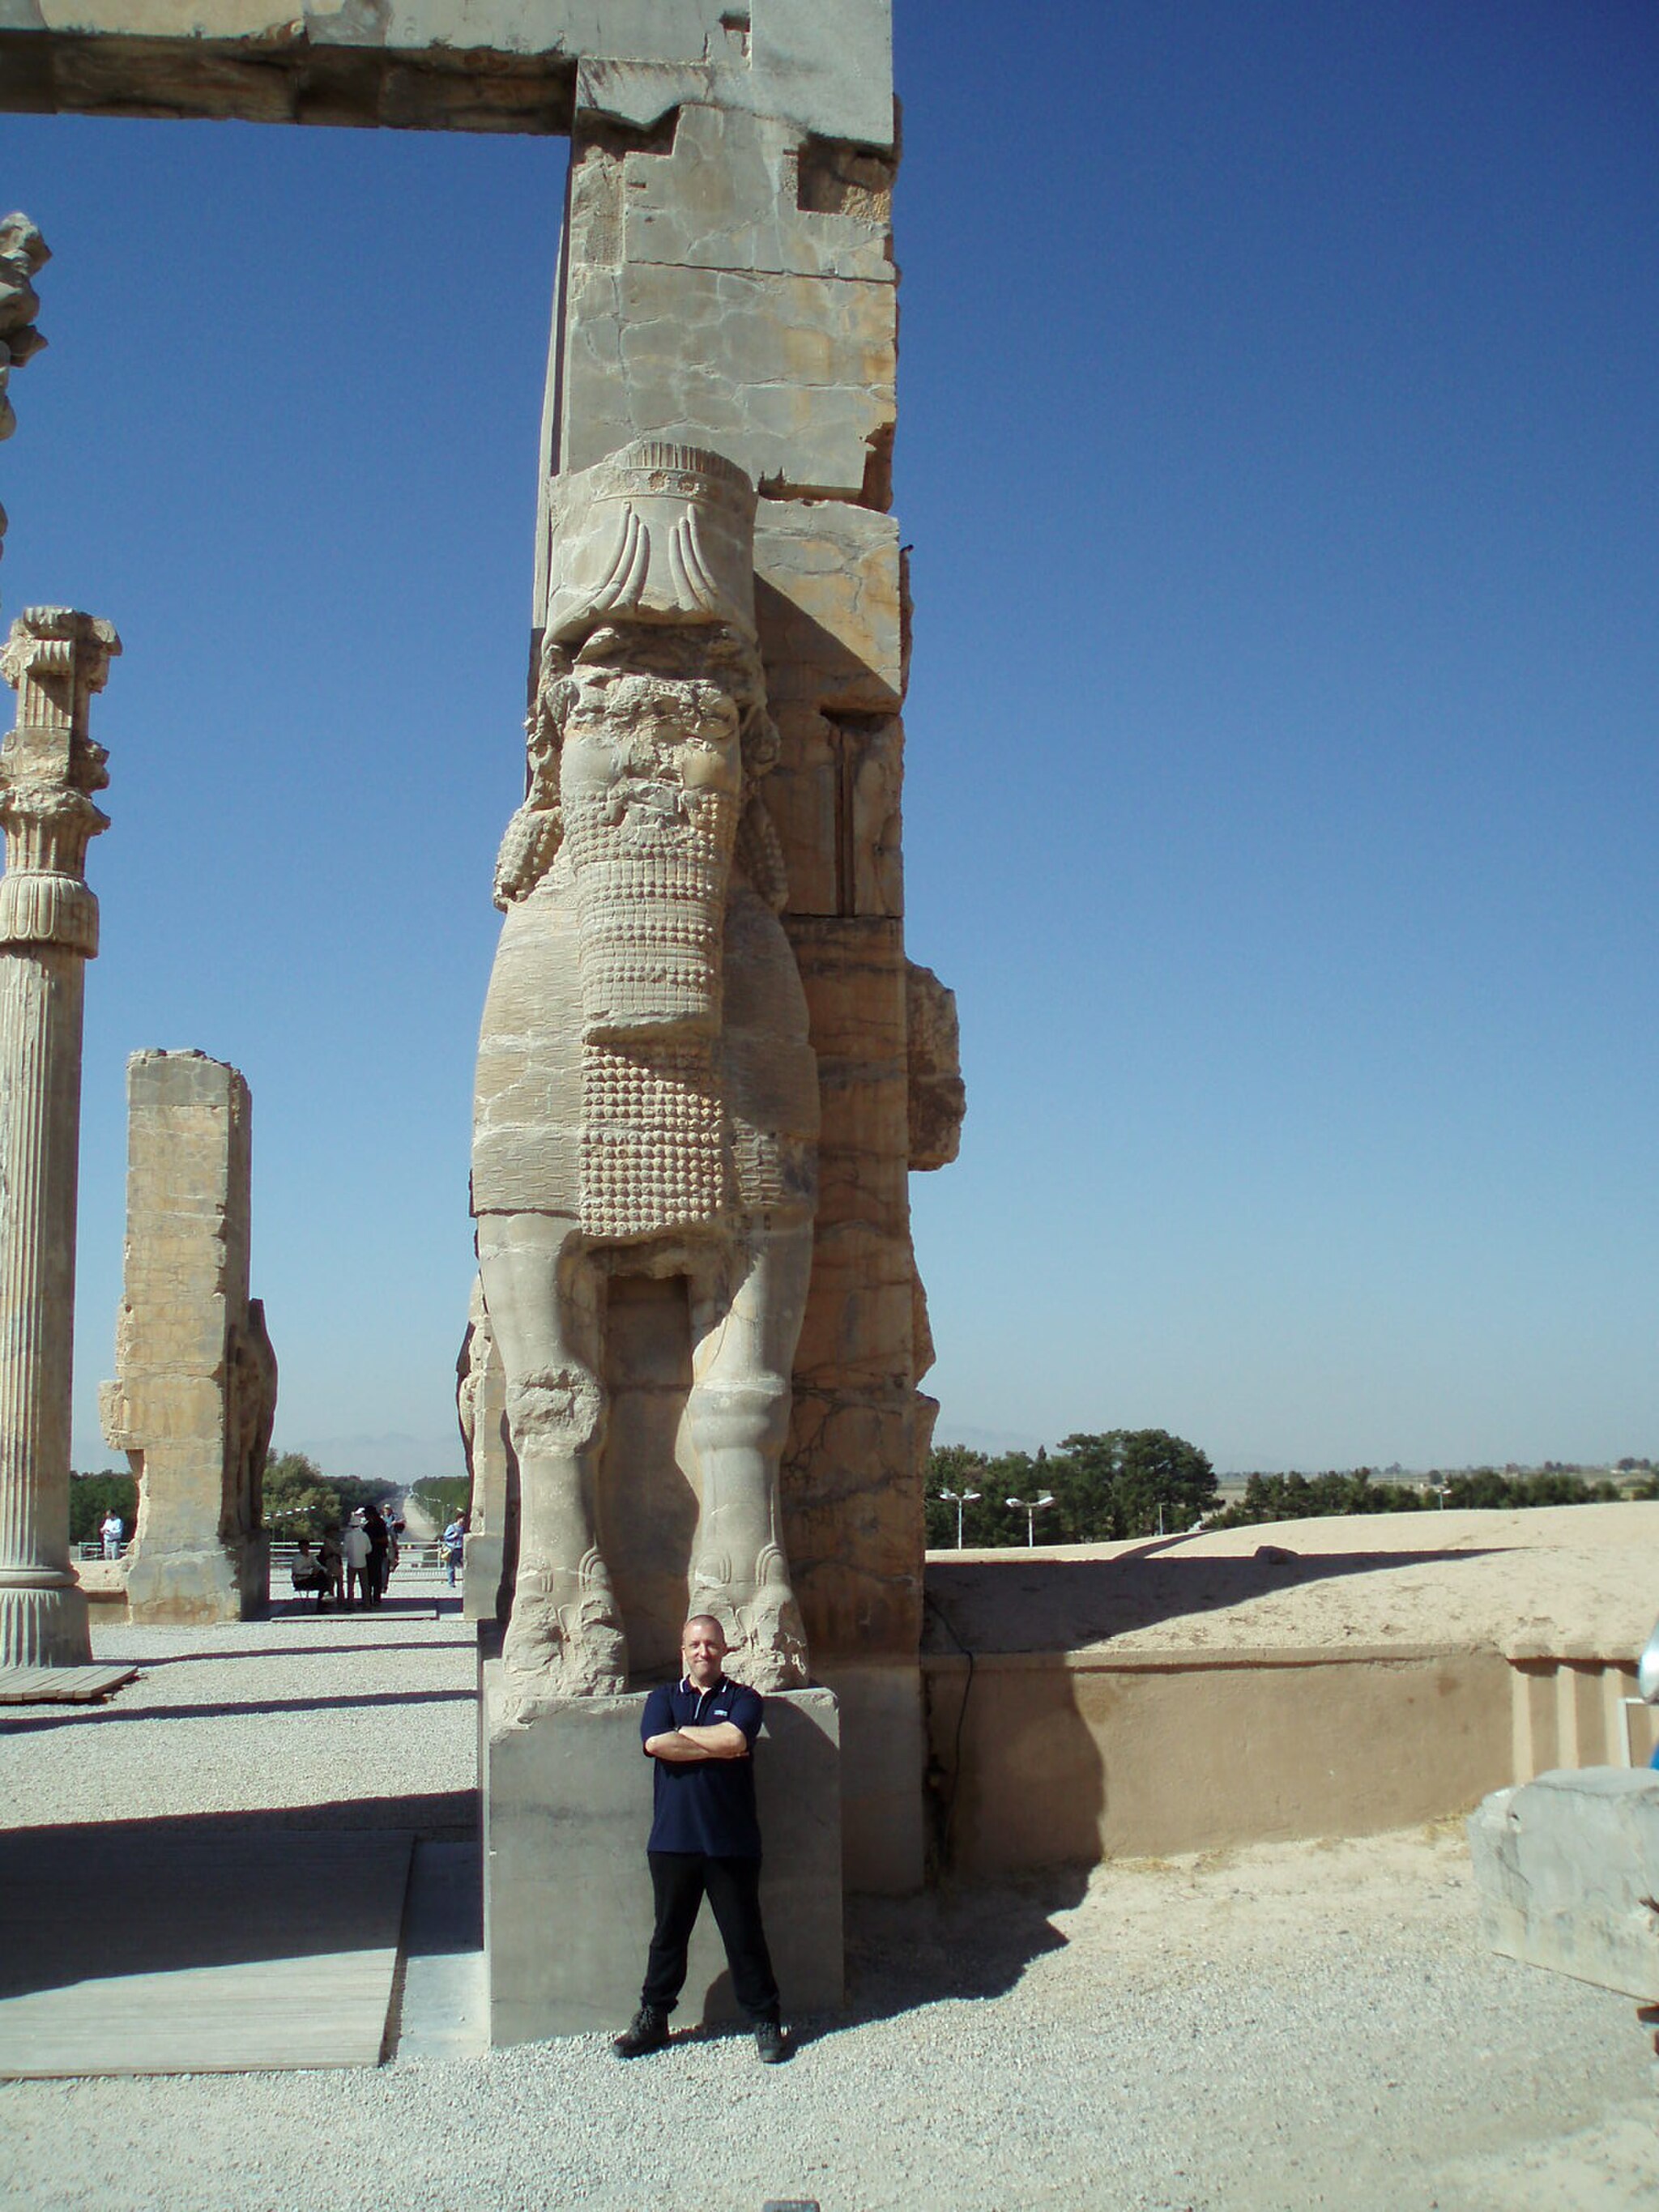
Title: Iran 2007 079 David at Persepolis (1731624689)
Description: Iran 2007 079 David at Persepolis
Date: 2007-10-10 09:43
Categories: Taken with Olympus uD600 / S-600, Flickr images reviewed by FlickreviewR, Photographs by David Holt, Files with coordinates missing SDC location of creation, 2007 in Persepolis, Details of Gate of All Nations, Flickr images missing SDC published in